Chris Atton

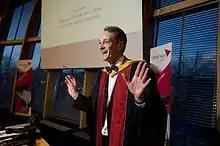
Professorial Lecture, 2009

Christopher Frank Atton (born 10 March 1959) is a British academic. He is a retired Professor of Media and Culture in the School of Arts and Creative Industries at Edinburgh Napier University. His work focuses on Alternative Media where his contribution has concentrated on the notion of alternative media not as an essentialised political position but as a set of socio-cultural processes that redraw the boundaries of expert culture and media power. His research interests include popular music, the creative economy, infoshops, and teaching and learning in higher education. Atton has also written on censorship and media ethics.